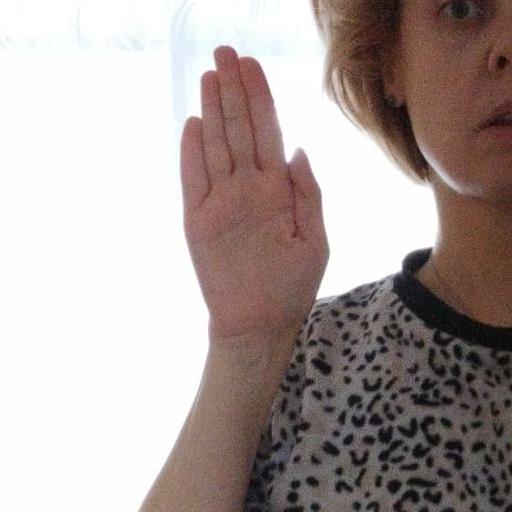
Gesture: stop